Romblon

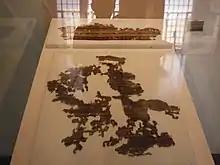
The Banton Cloth, the oldest existing example of warp ikat in Southeast Asia, displayed at the National Museum of the Philippines

Livestock development and poultry production is a viable small scale enterprise for farmers in the province. The provincial government maintains breeding facilities in strategic locations province-wide to encourage farmers to engage in livestock and poultry production to augment their income. Livestock and poultry management training and seminars are provided to interested clients.